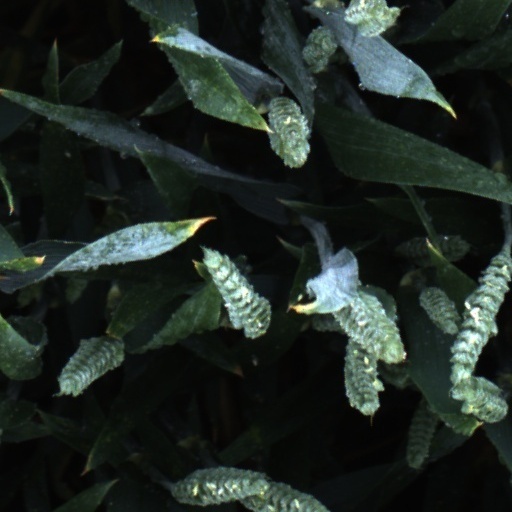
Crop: wheat